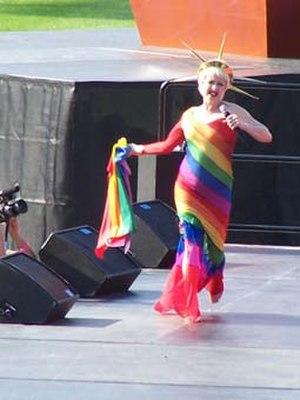
Une icône gay ou icône gaie est une personnalité historique ou contemporaine particulièrement appréciée en termes de popularité et de référence dans la communauté LGBT.